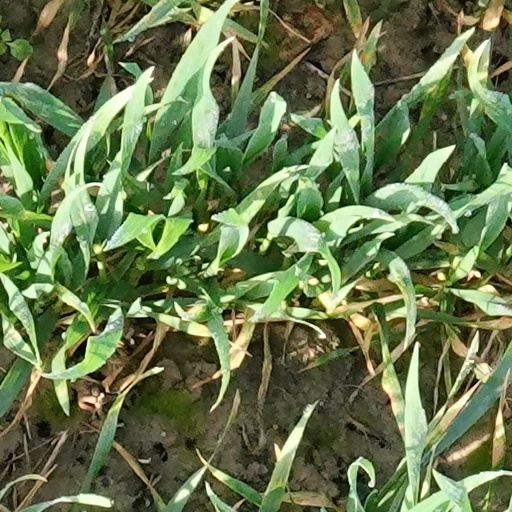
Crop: wheat